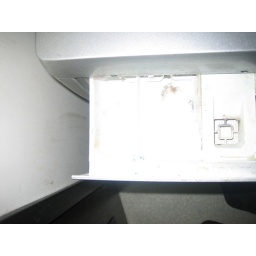
Mould & mildew in washing machine drawer